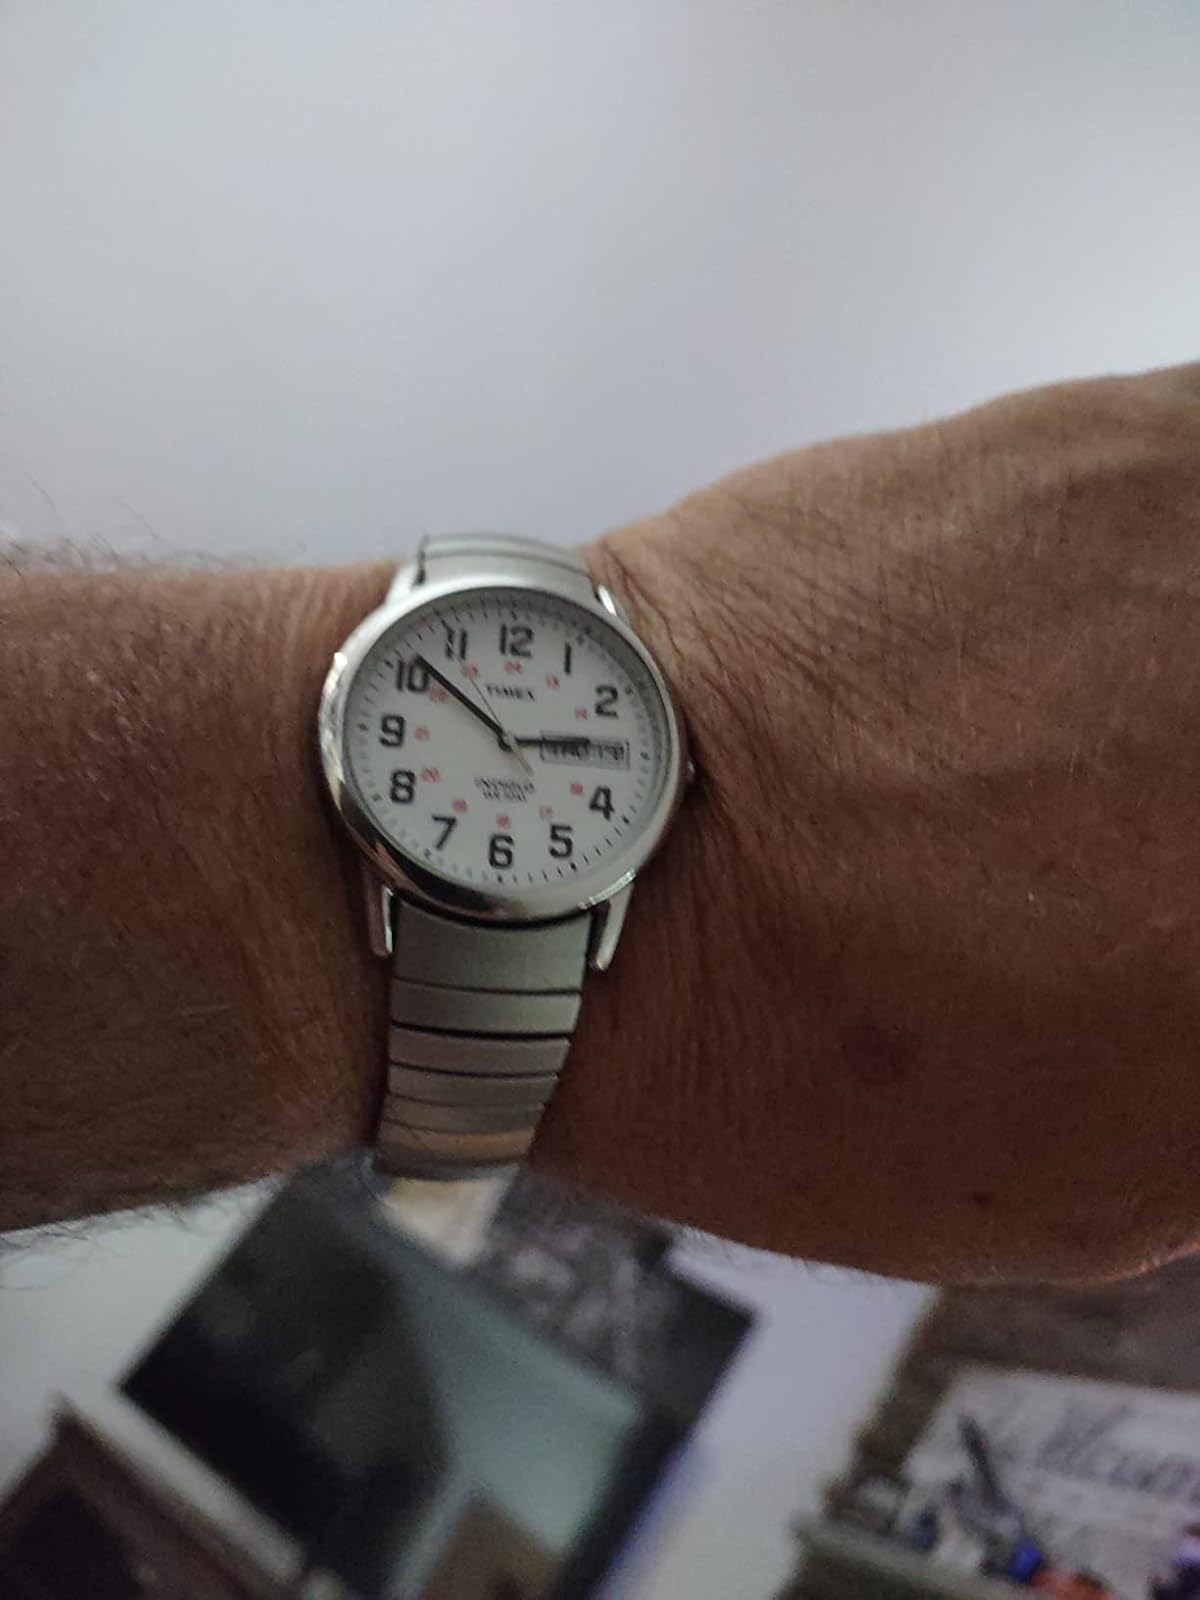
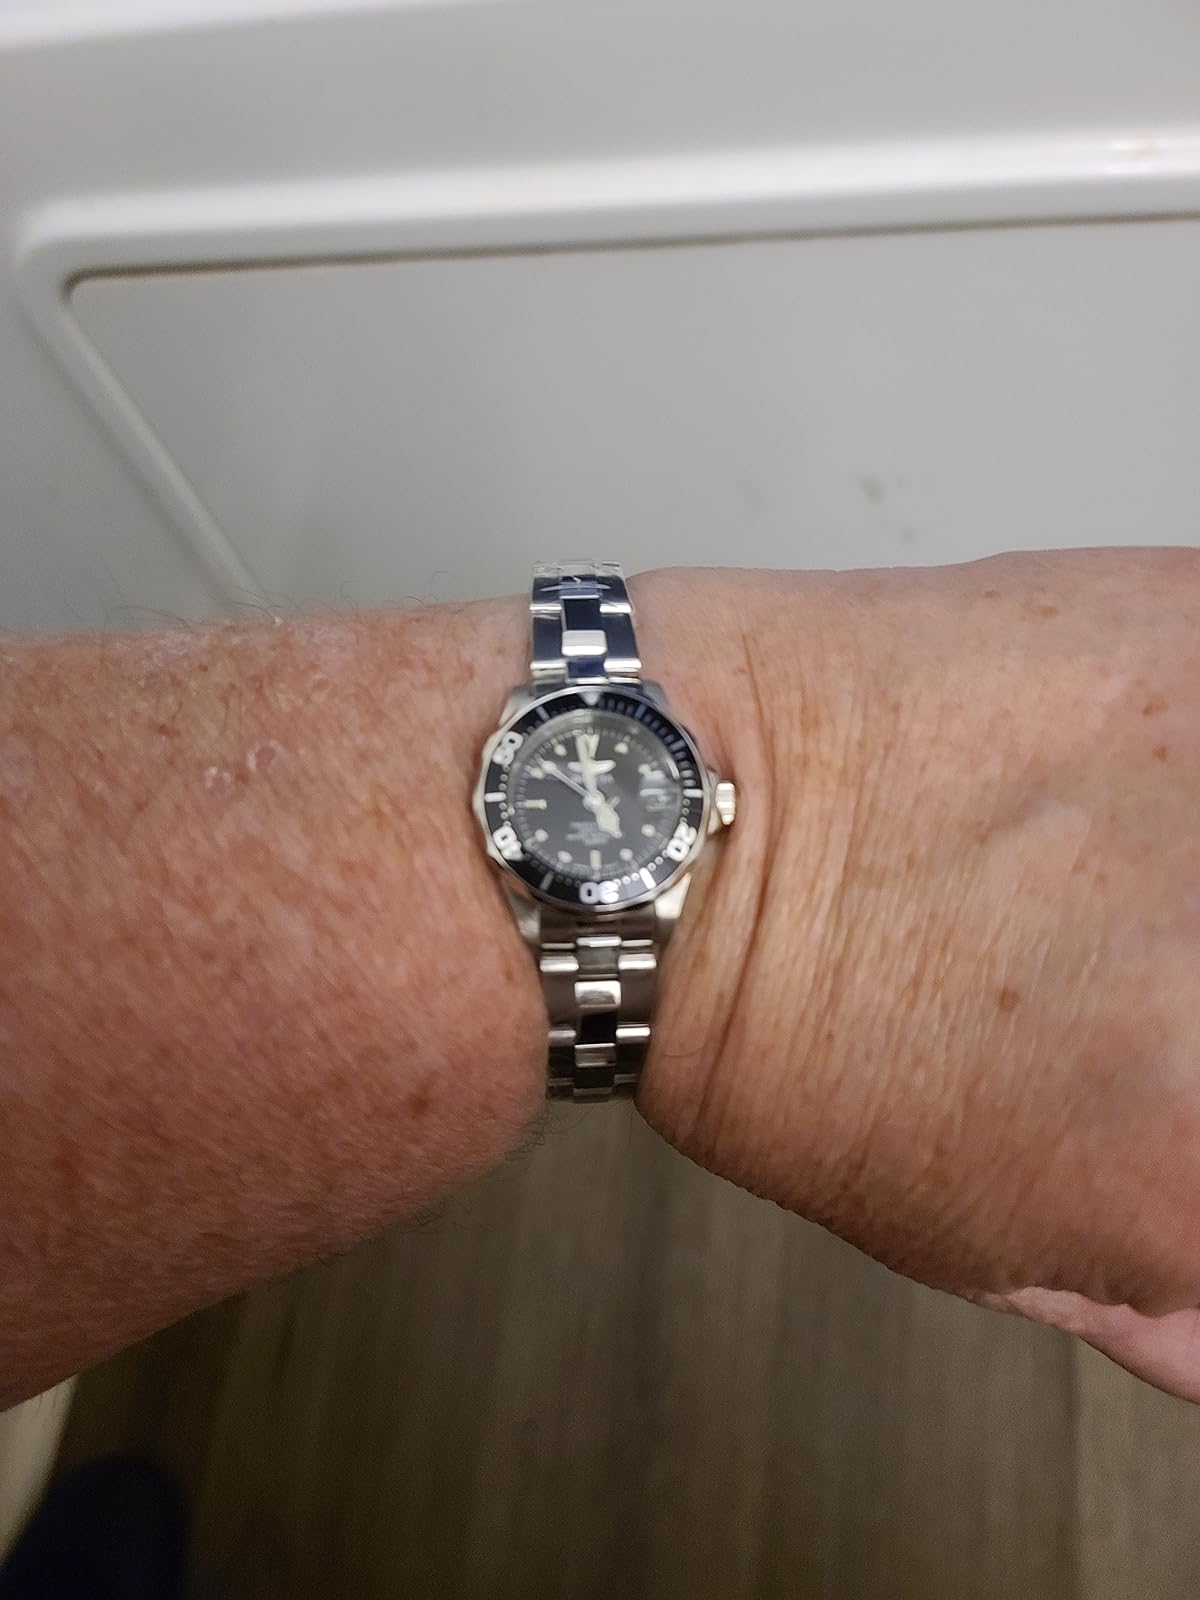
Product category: accessories_watch
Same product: no